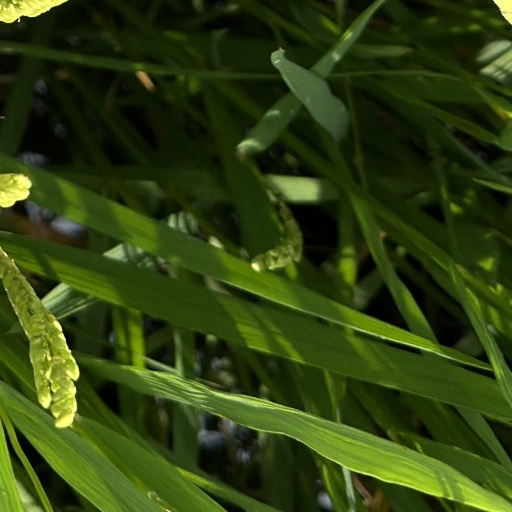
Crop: rice